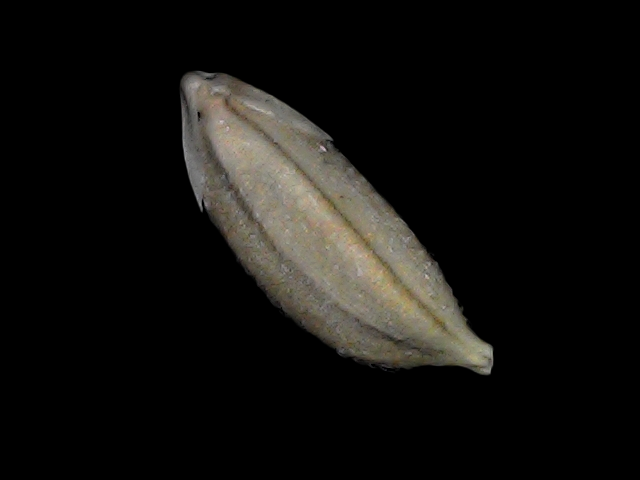
Rice variety: Bd34